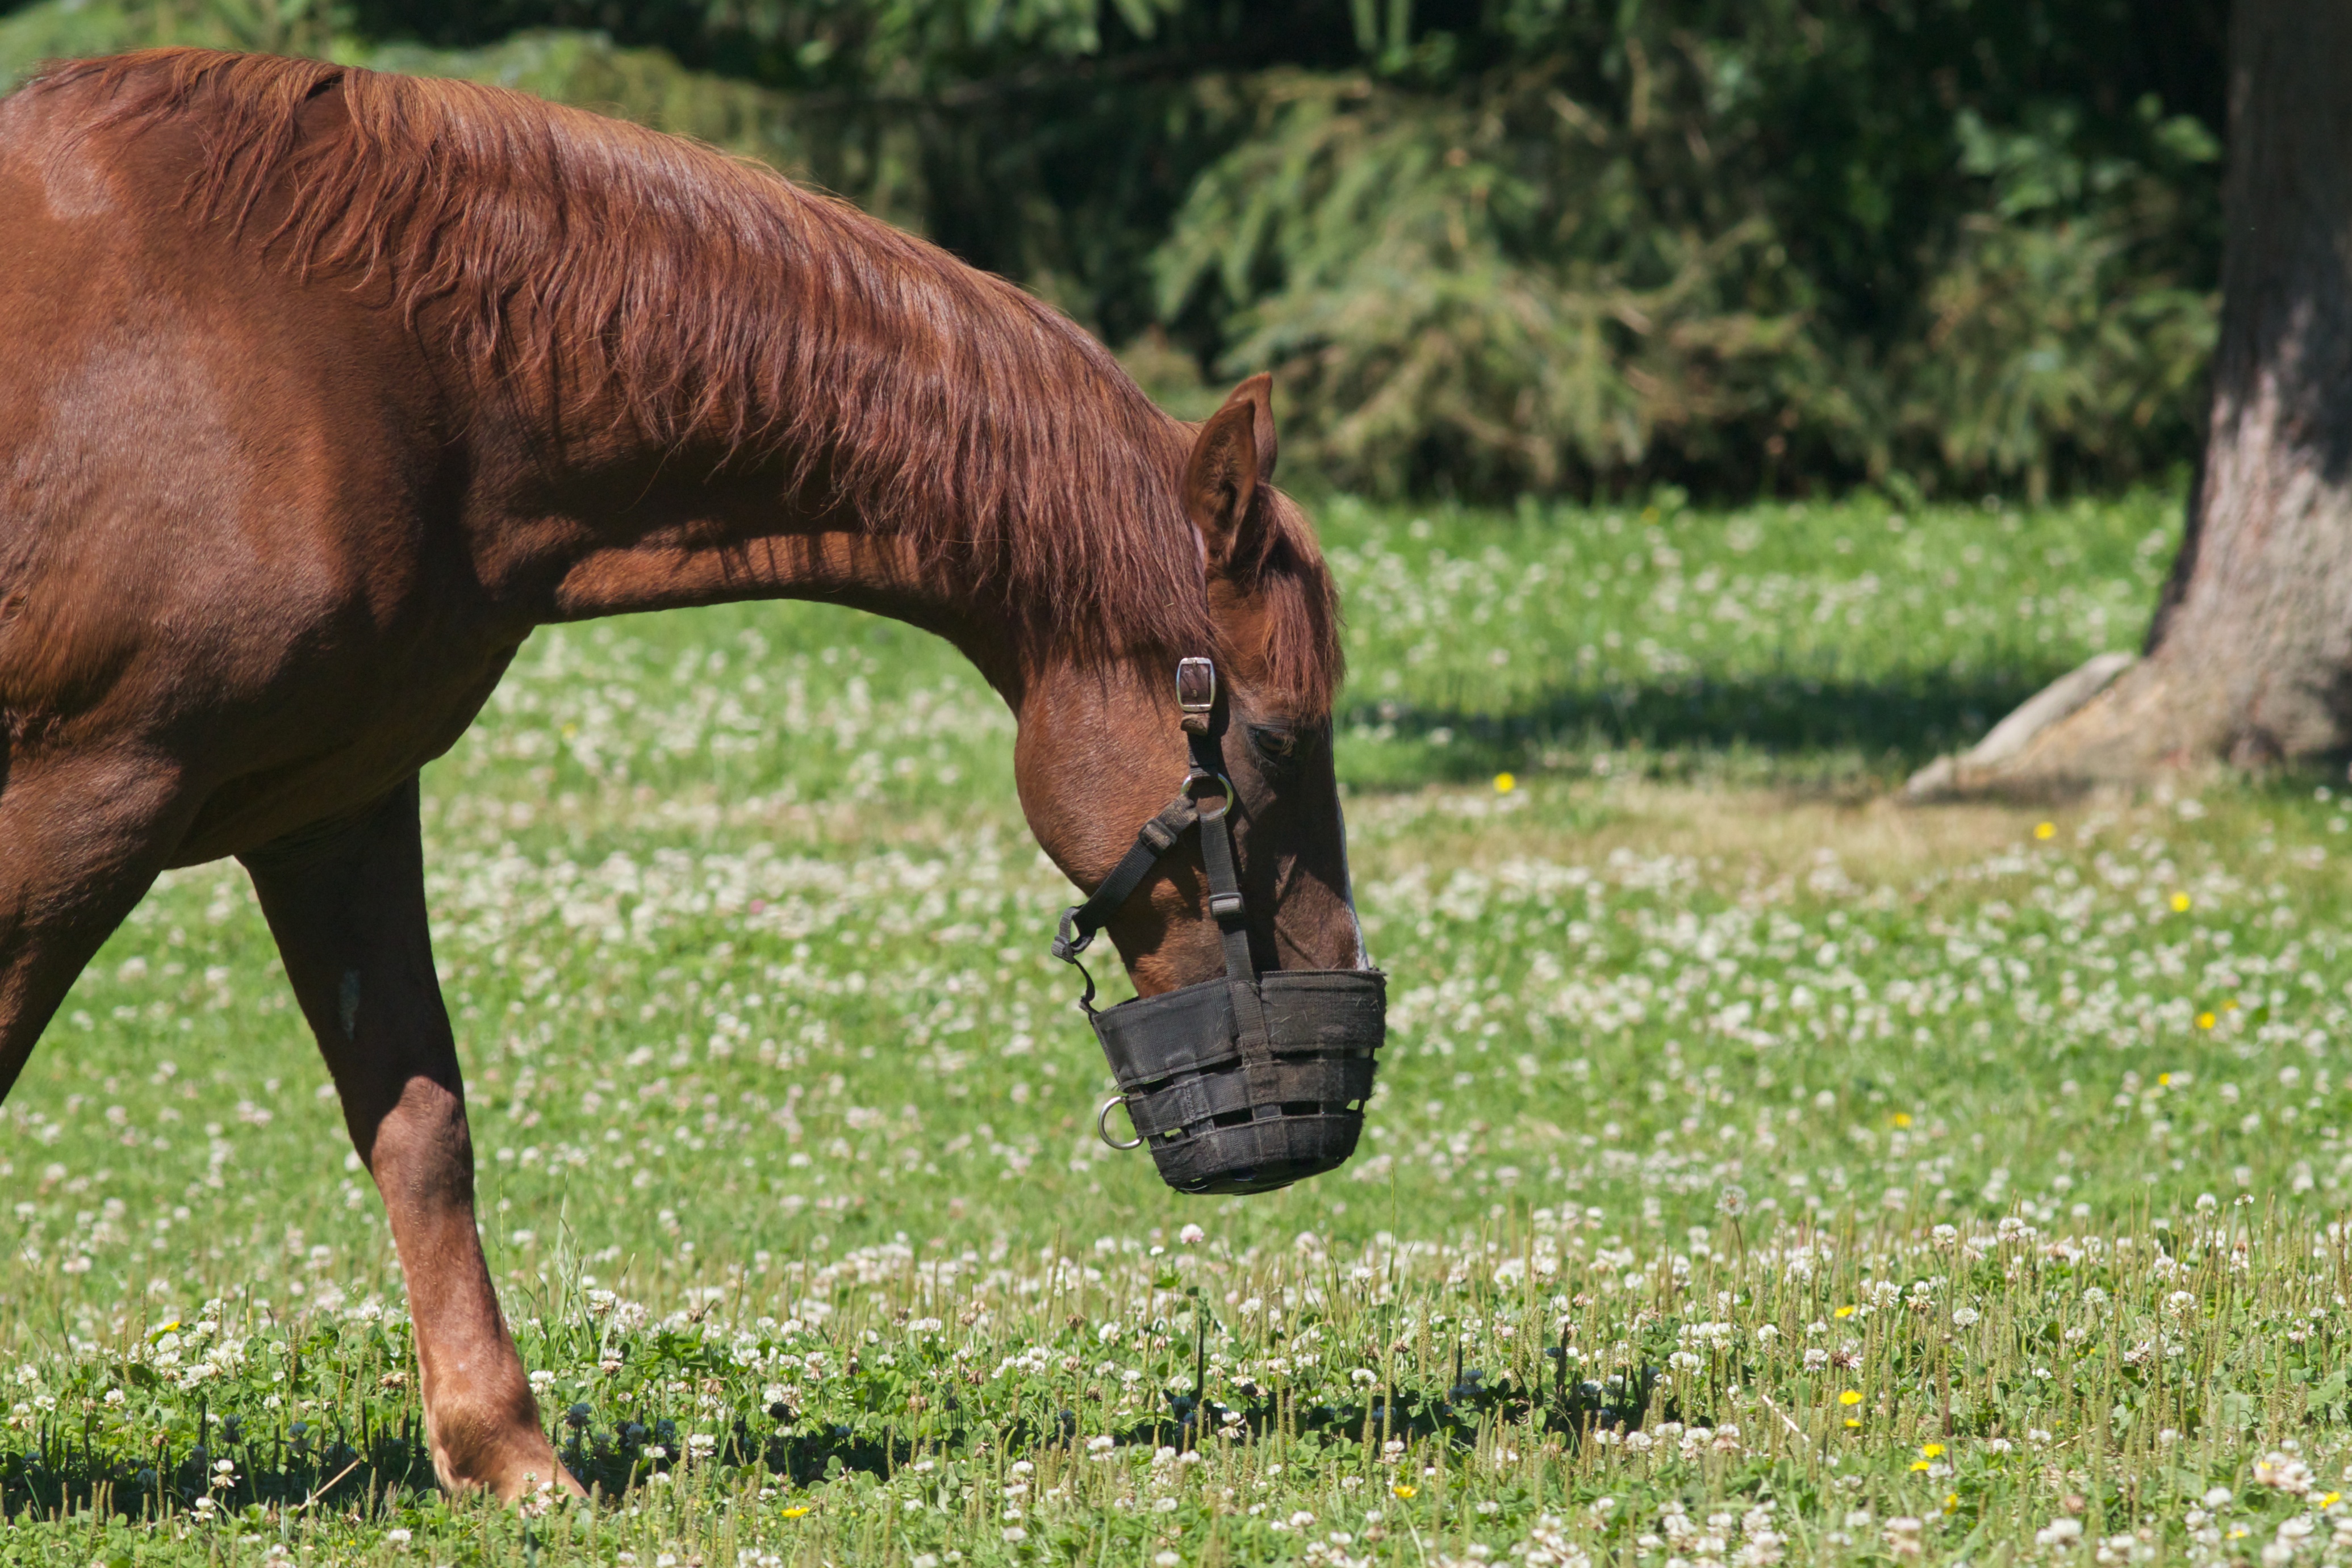
grass, lawn, wildlife, pasture, grazing, horse, mammal, stallion, fauna, washington, mare, foal, odyssey, eventing, horse like mammal, mustang horse